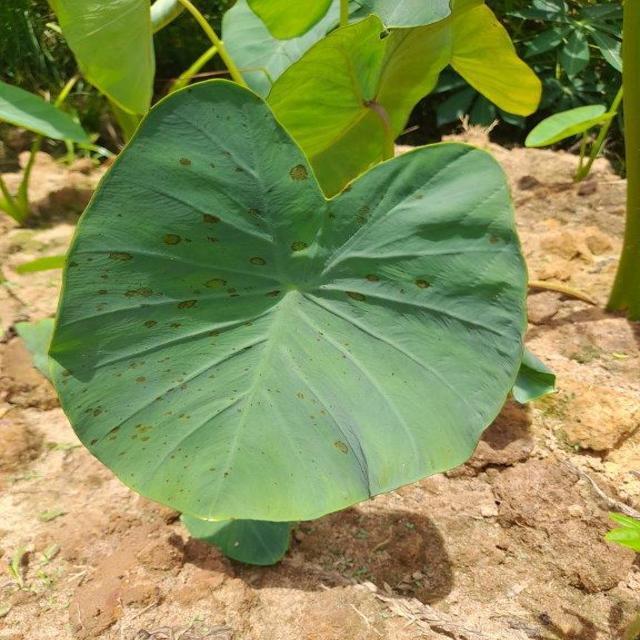
Label: Healthy